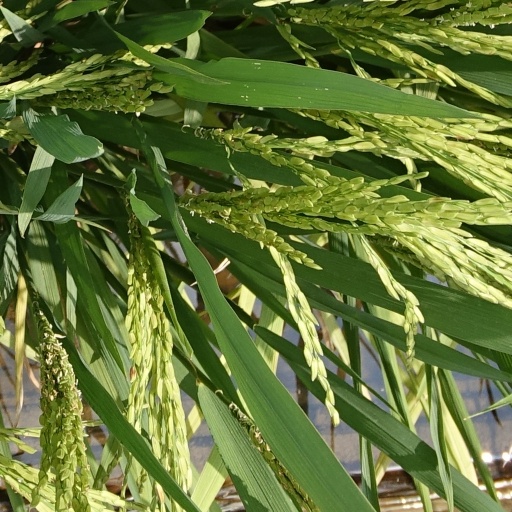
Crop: rice